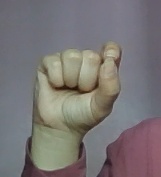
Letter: fa